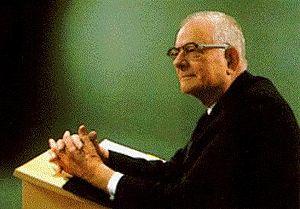
William Edwards Deming, né le 14 octobre 1900 à Sioux City, Iowa, mort le 20 décembre 1993 à Washington DC, est un statisticien, professeur d'université, auteur et consultant américain. Bien que son nom soit attaché principalement à la notion de qualité dans l'industrie, son enseignement concerne toutes les branches du management.